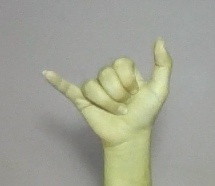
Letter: ya